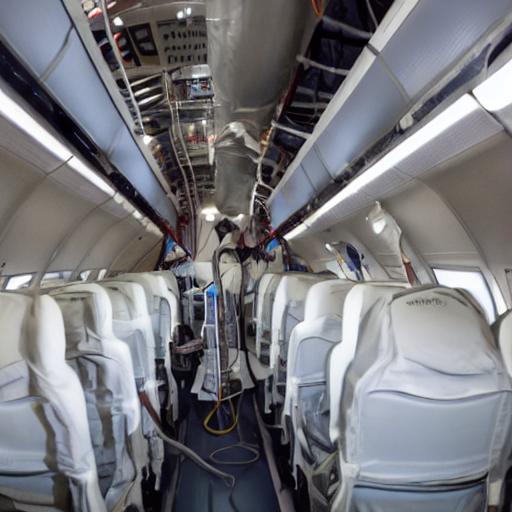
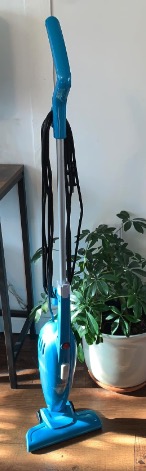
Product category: items_vacuum
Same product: no